Old York Cellars

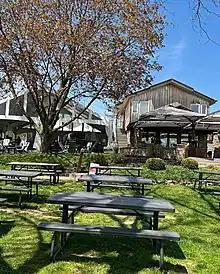
Old York Cellars offers a variety of event spaces to enjoy year-round.

Located in the foothills of the Sourland Mountains of Central New Jersey, the winery offers a variety of event spaces for groups small and large. Their menu, inspired by the rich spices and culture of Spain offers everything from Tapas, to Sandwiches, to Paella.